The Boat Race 1974

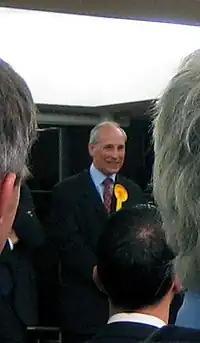
David Rendel "(pictured in 2005)" rowed at number three for Oxford.

Cambridge won the toss and elected to start from the Middlesex station. Oxford took an early lead with their stroke Sawyier making a good start. Despite this, by the Mile Post, Oxford were just one-third of a length clear, and while Cambridge's stroke rate was lower than their Dark Blue opposition, they remained in contention. By Hammersmith Bridge, Oxford held a two-length lead, and despite favourable wind and ride, Cambridge failed to respond. At Chiswick Steps, the lead had extended to four lengths and by Barnes Bridge it was five. Oxford passed the finishing post in a record-breaking time of 17 minutes 35 seconds, breaking the existing record from the 1948 race, lengths clear of the Light Blues. Railton commented: "Tideway records reflect conditions more than comparisons with previous Boat Race crews" but noted "considering the slow conditions ... Oxford's performance must have been particularly inspired." The winning time was two seconds faster than the best time over the course, set by Oxford in practice in 1965, and 15 seconds quicker than the race record, set in the 1948 race by Cambridge.